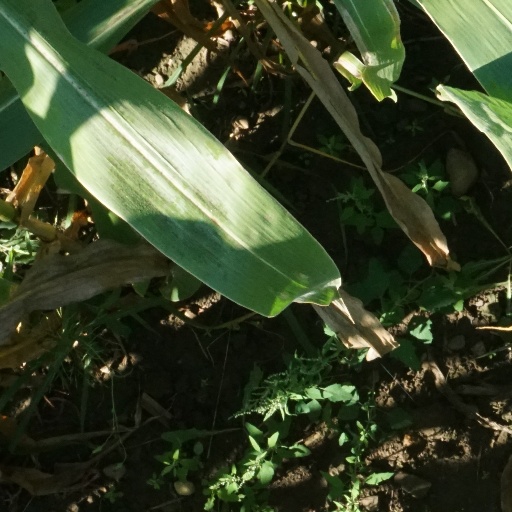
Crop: maize; corn